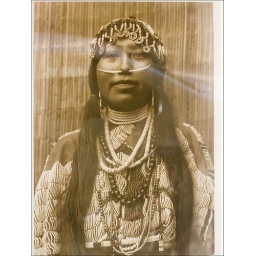
west side book store. edward curtis photograph in a book, in the window